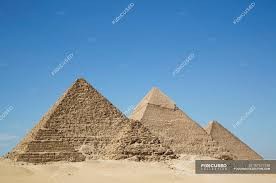
Landmark: Pyramids of Giza